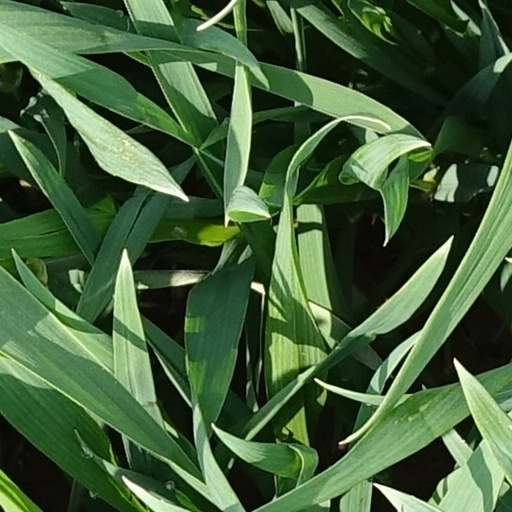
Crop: wheat